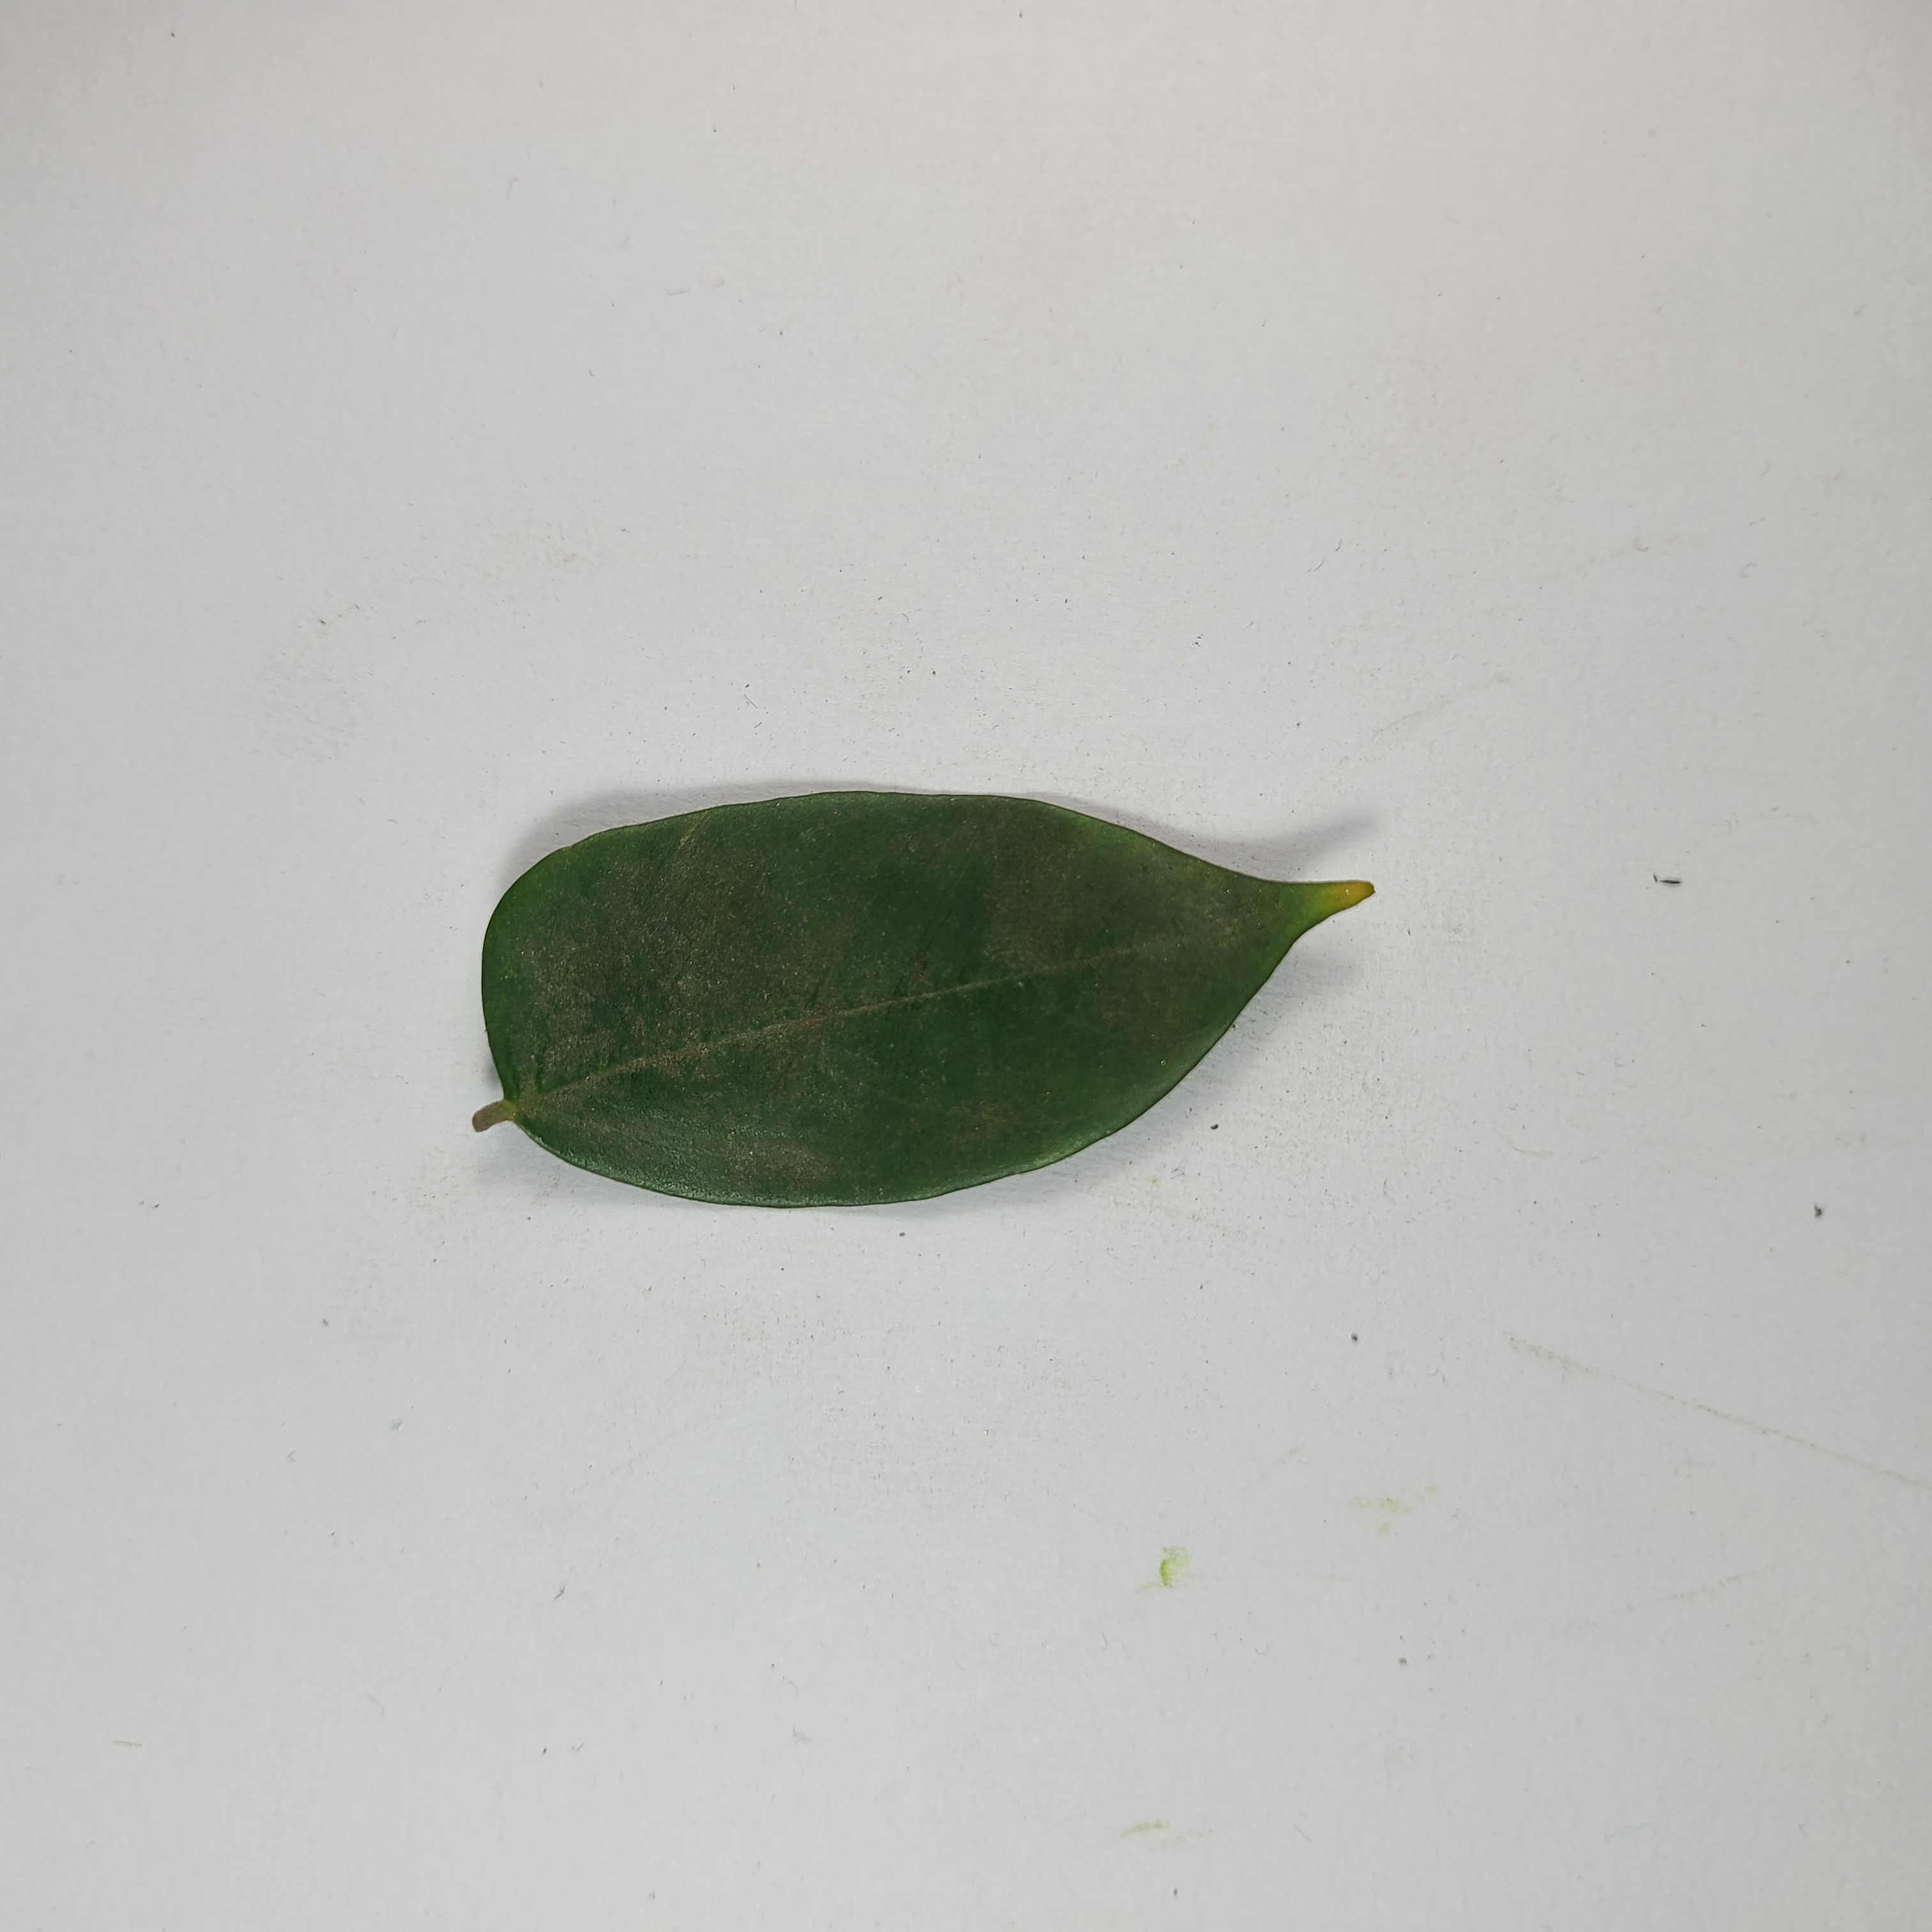
Label: Healthy Leaves